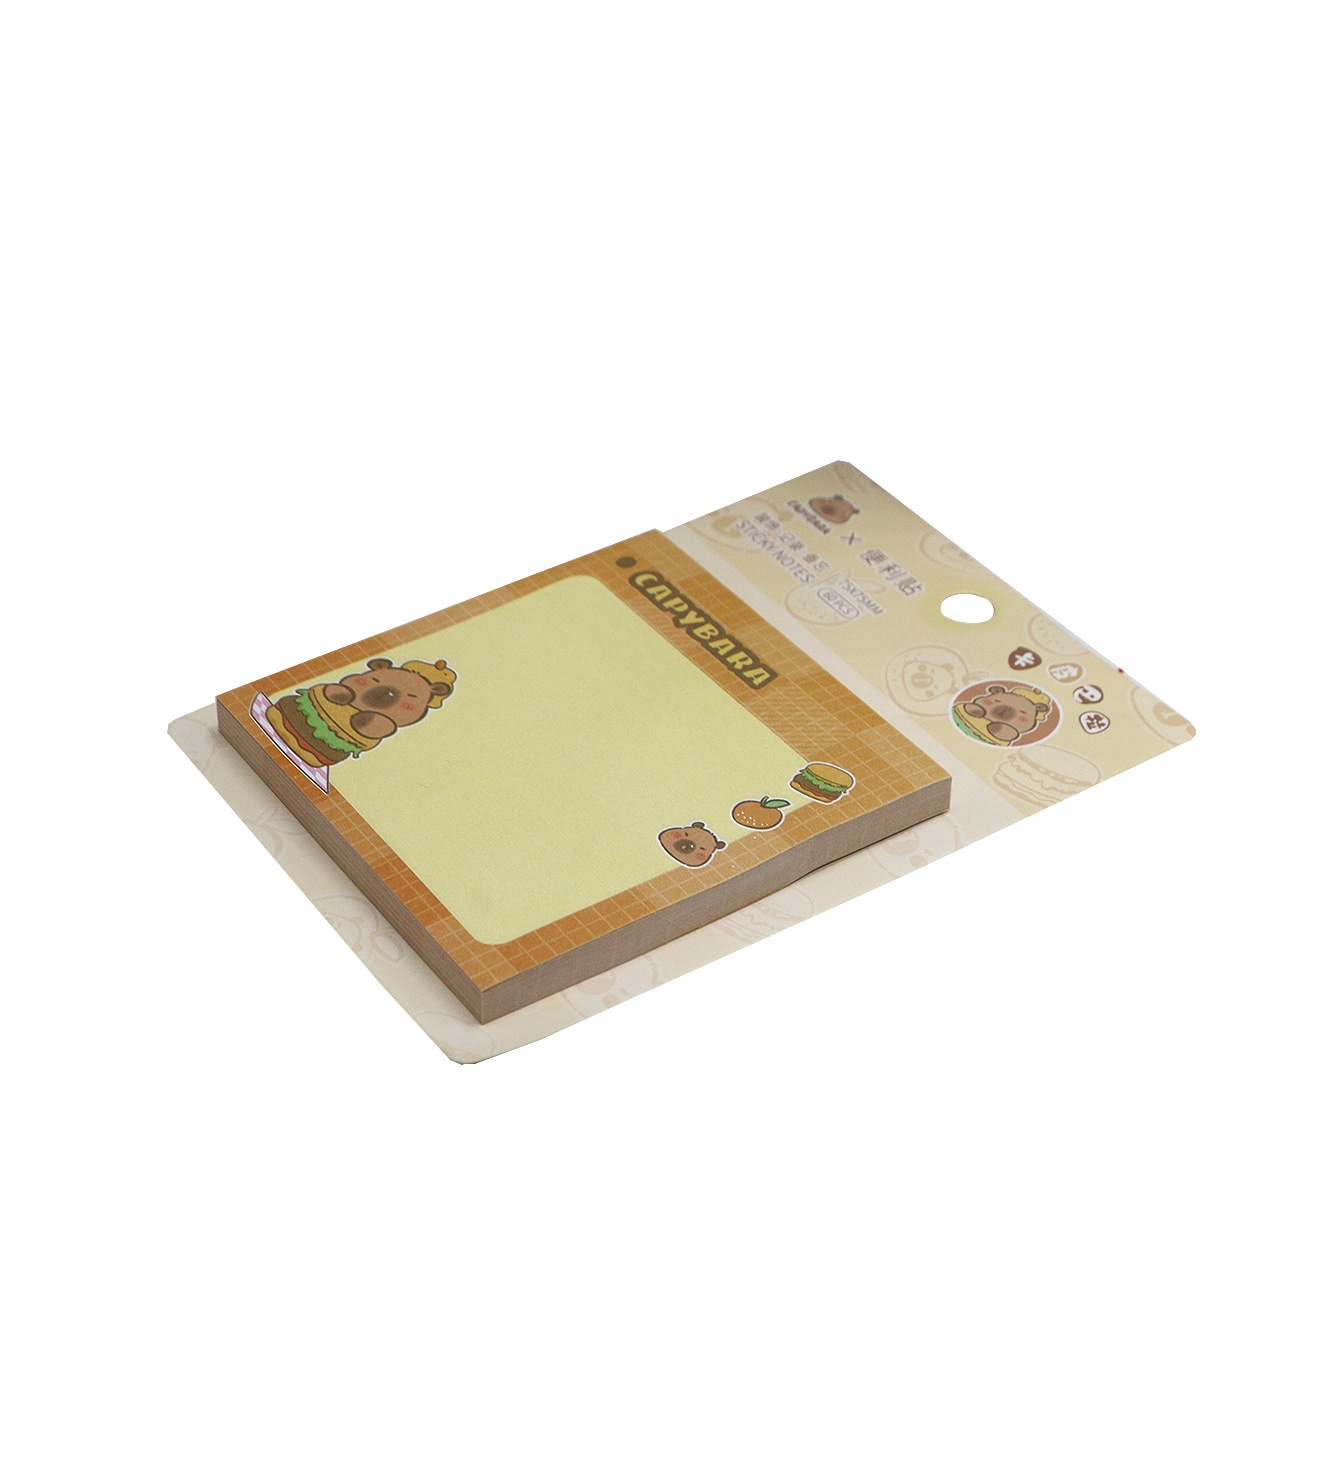
capybara sticky notes pad 60pc china 12433
Brand: kk mart
capybara sticky notes pad 60pc china 12433
Category: Office Supplies > General Office Supplies > Paper Products > Sticky Notes